Moshe Brawer

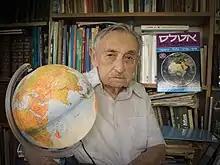
Moshe Brawer

Moshe Brawer (‎; 3 November 1919 – 28 December 2020) was an Israeli geographer. In 2002, he won the Israel Prize in geography. Brawer was the author of "The Atlas of the World," an Israeli textbook published in 67 editions. He also compiled 20 other atlases in different languages.